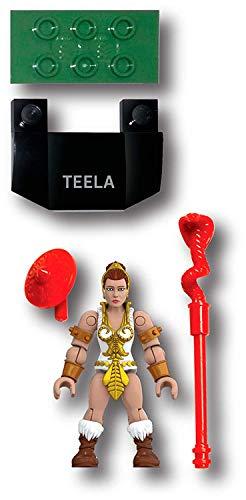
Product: Mega Construx Heroes Battle of Eternia Collection
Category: Toys & Games | Toy Figures & Playsets | Action Figures
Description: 5 highly collectible, super-poseable, Master of the Universe micro action figures.
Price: $10.19
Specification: ProductDimensions:1.4x10.3x8inches|ItemWeight:4.8ounces|ShippingWeight:4.8ounces(Viewshippingratesandpolicies)|ASIN:B07FWM3279|Itemmodelnumber:GDV86|Manufacturerrecommendedage:8-12years